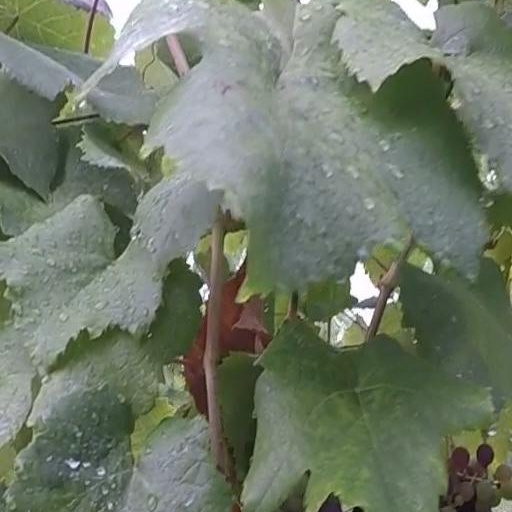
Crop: grape